Buyao

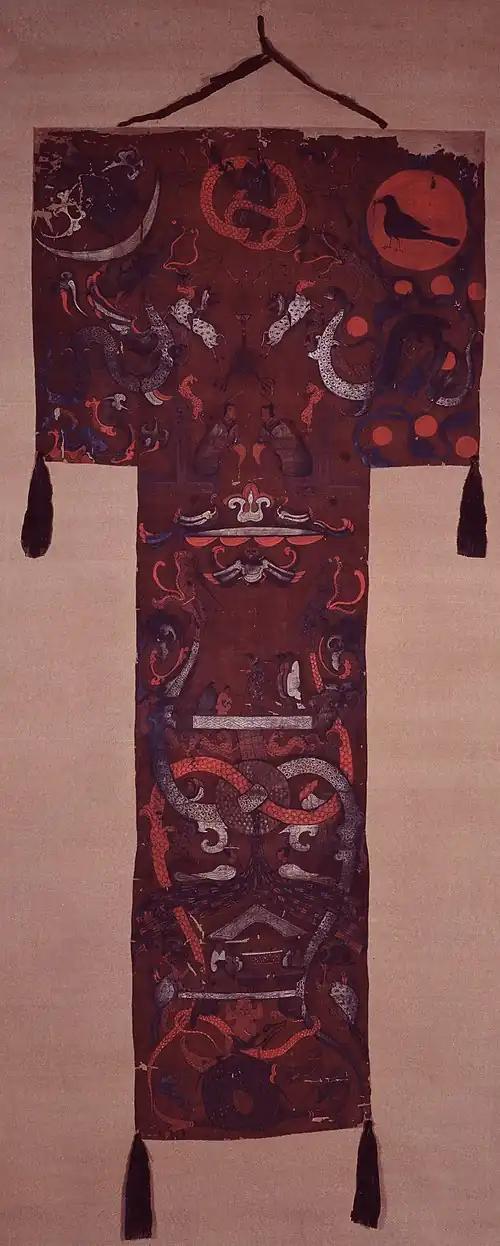
Mawangdui silk banner from tomb no1, Han dynasty.

During the Western Han period, buyaos were created and adopted the style of the Western region's accessories, and became popular. The earliest depiction of buyao so far can be found on the Mawangdui tomb funeral banner which shows Lady Dai wearing a buyao which was painting in the Western Han dynasty.